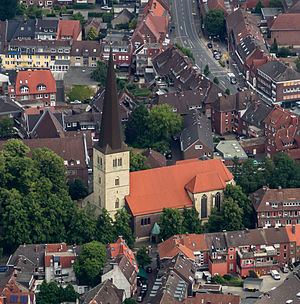
Sankt Viktor-kirken i Dülmen / Historie
Sankt Viktor-kirken fra luften.
Sankt Viktor-kirken er den ældste kirke i Dülmen, Nordrhein-Westfalen i Tyskland. Kirken ligger i byens centrum og er den eneste kirke beliggende inden for de tidligere bymure, hvoraf blandt andet Lüdinghauser Tor er bevaret.